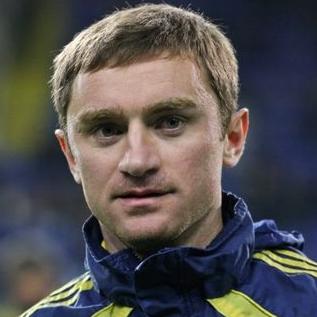
Age: 32